Turkish coffee

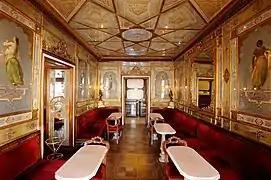
Oriental room, Caffè Florian, Venice, in business since 1720

Coffee and water, usually with added sugar, is brought to the boil in a special pot called "cezve" in Turkey, and often called "ibrik" elsewhere. As soon as the mixture begins to froth, and before it boils over, it is taken off the heat; it may be briefly reheated twice more to increase the desired froth. Sometimes about one-third of the coffee is distributed to individual cups; the remaining amount is returned to the fire and distributed to the cups as soon as it comes to the boil. The coffee is traditionally served in a small porcelain cup called a "" 'coffee cup'.